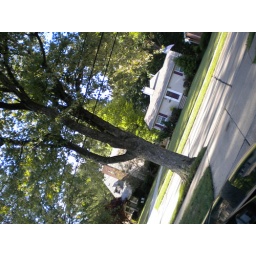
a tree in the front of my house